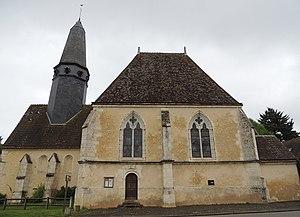
Église Saint-Thomas, façade Sud avec la flèche raccourcie et la chapelle dédiée à la sainte vierge aux proportions démesurées avec son magnifique portail de dimensions modestes mais aux sculptures fines
Cet article recense les monuments historiques d'Eure-et-Loir, en France.
Soizé est une ancienne commune française située dans le département d'Eure-et-Loir en région Centre-Val de Loire. Depuis le 1er janvier 2019, Soizé est commune déléguée de la commune nouvelle d'Authon-du-Perche.